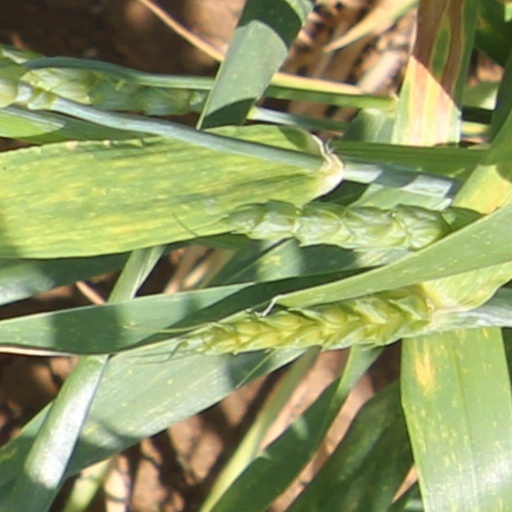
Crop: wheat